Oran Park (homestead)

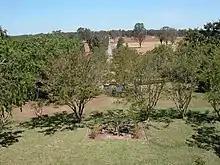
Driveway and gardens

The homestead is surrounded by a large country garden, chiefly lawns with scattered shrubberies and specimen trees. Some trees are mature and date either to the Victorian or Edwardian eras, such as a Bunya Bunya pine (Araucaria bidwillii) and Mediterranean cypress (Cupressus sempervirens) and white cedar trees (Melia azederach var. australasica). Also prominent are old Brazilian Peppercorn trees (Schinus molle var. areira);